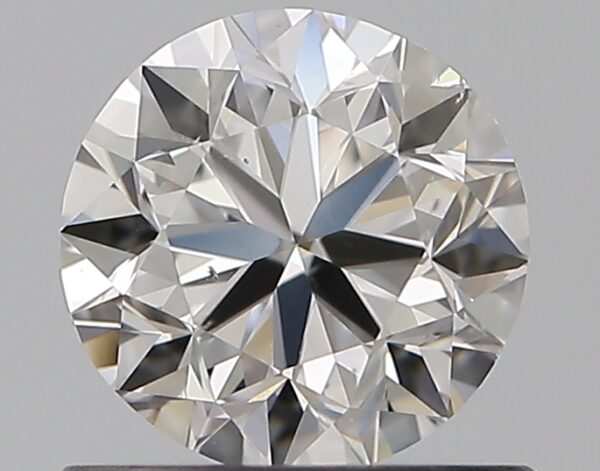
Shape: round
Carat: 0.7
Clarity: VS2
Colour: E
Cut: GD
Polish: EX
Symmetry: VG
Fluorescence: F
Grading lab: GIA
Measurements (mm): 5.39 x 5.47 x 3.58